All God's Children Need Traveling Shoes

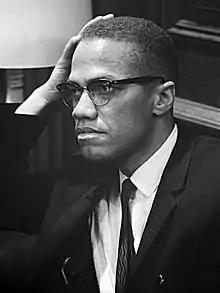
An African-American man in his forties, wearing glasses and a suit and tie, sitting and looking to the right, with his hand resting on his right temple.

In "Traveling Shoes", Angelou has matured as a writer, so she was able to experiment with form. For the first time, instead of using traditional numbered chapters, the book consists of anecdotes separated with a few inches of white space. Lupton calls these segments "short stories or vignettes", a technique that Angelou had used before, to portray dynamic characters such as Malcolm X. These stories and vignettes are told within the context of her entire life story, but each vignette can be read or analyzed individually, without harming the text's consistency. Most of Angelou's anecdotes no longer focus on the famous or on her family, but on Ghanaians; for example, according to Lupton, her description of her houseboy, Kojo, is her most delightful character sketch in the book.